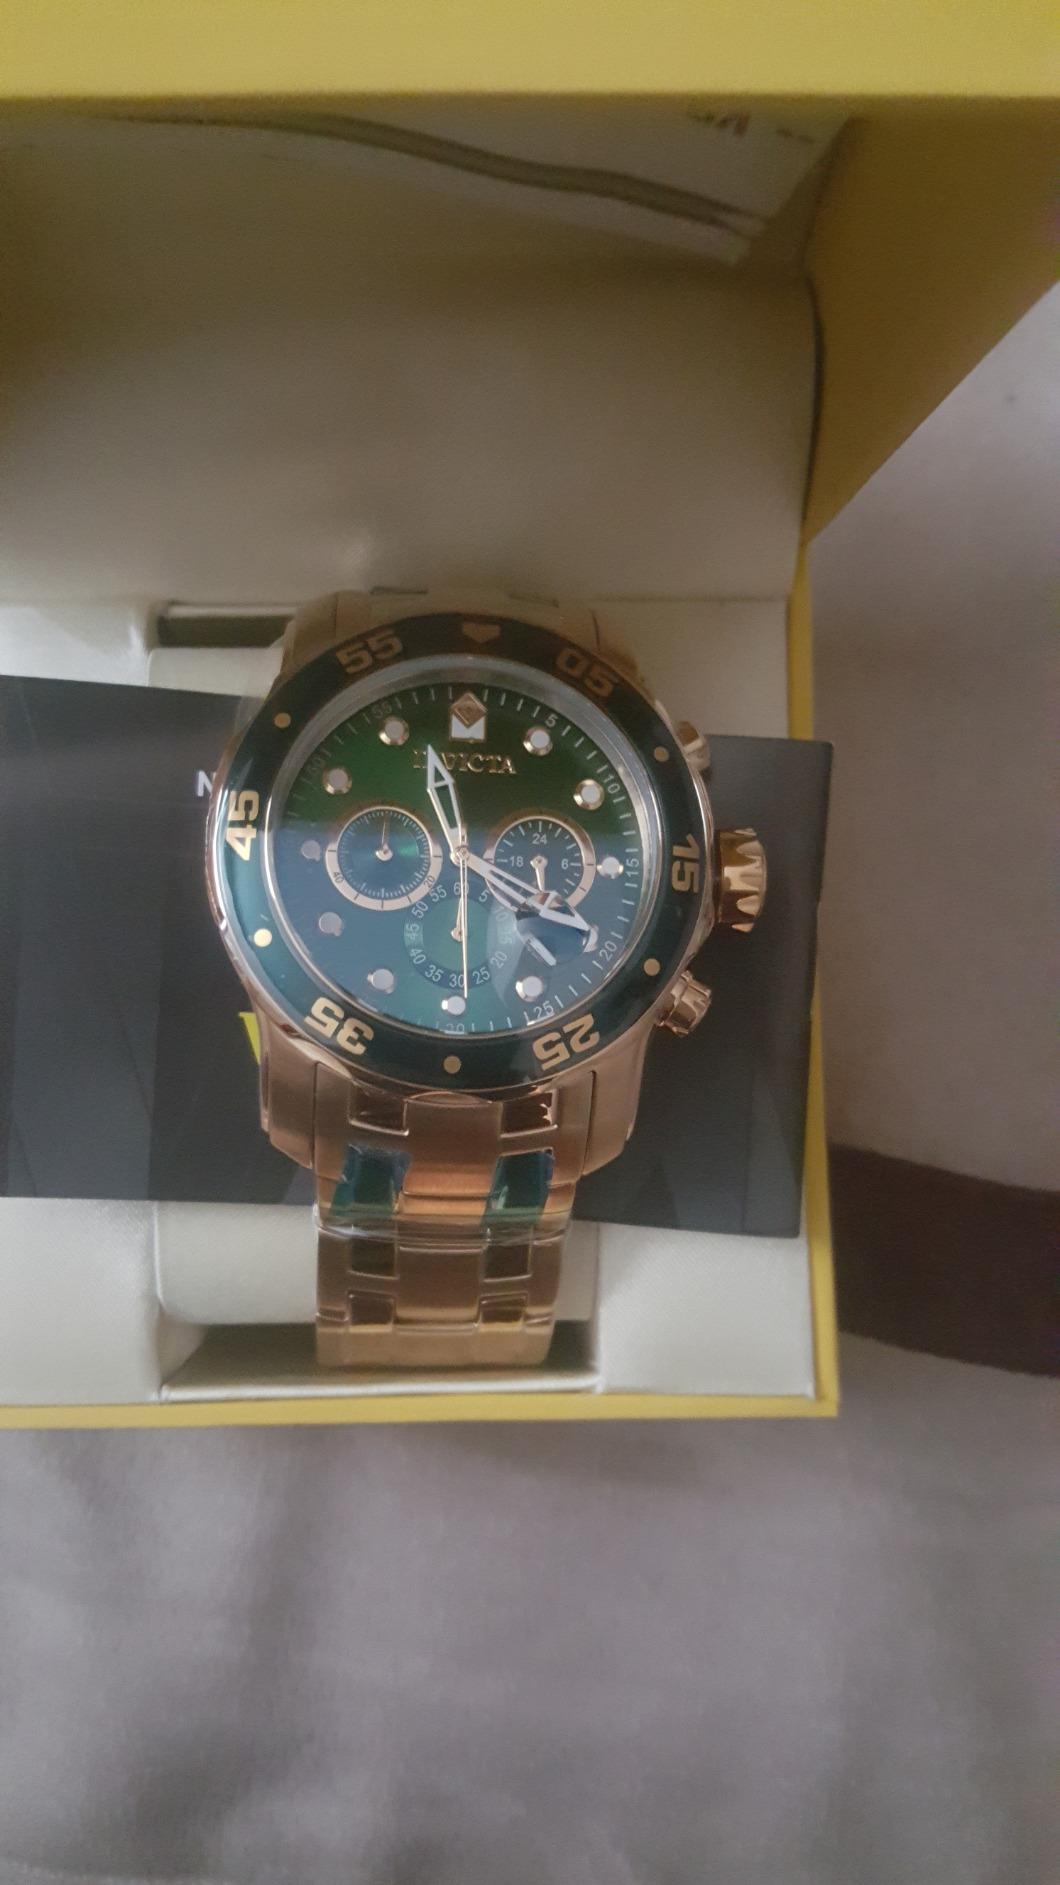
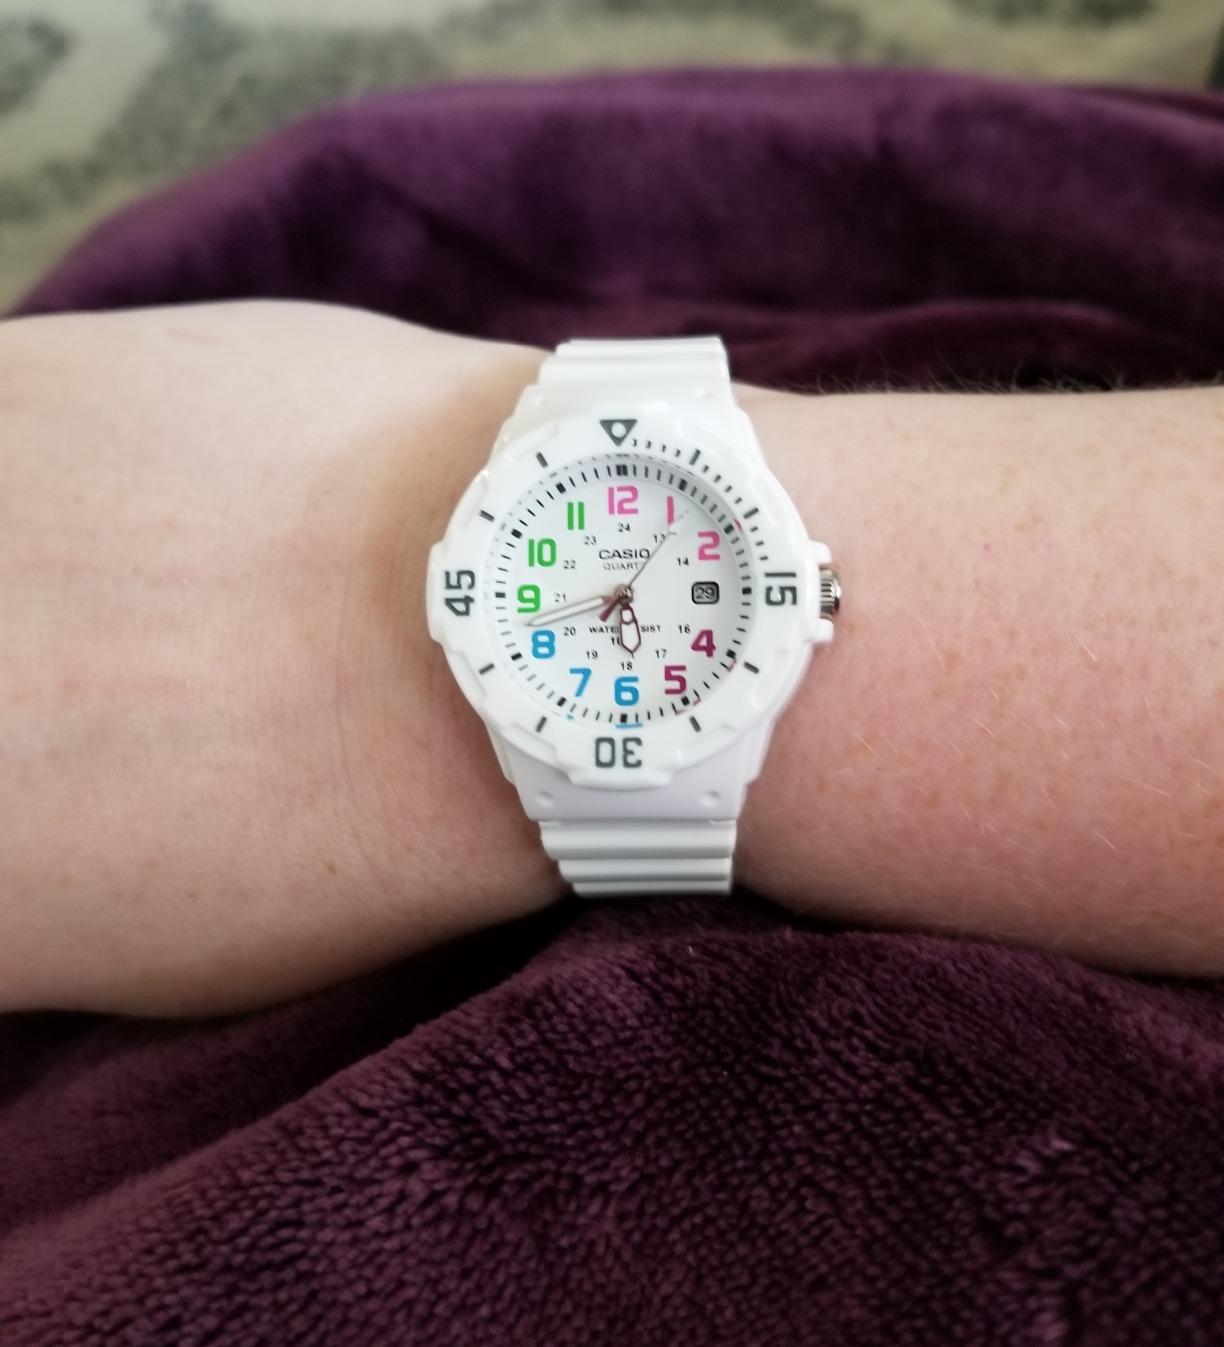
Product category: accessories_watch
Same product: no